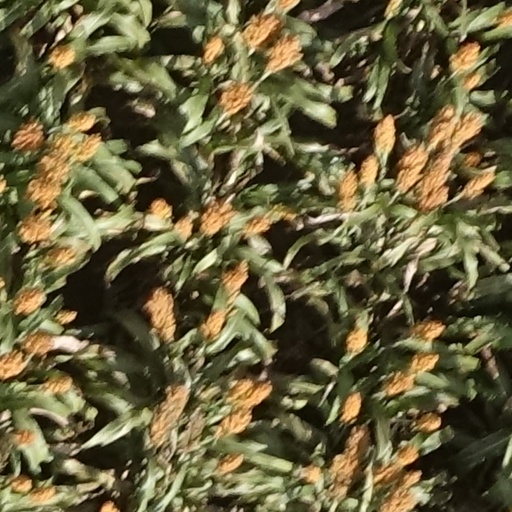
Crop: sorghum